Shtora-1

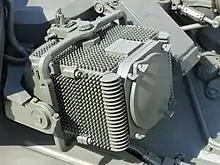
Infrared light emitter, with its opening protected by a round cover

The Shtora-1 has four key components: two electro-optical/infrared (EO/IR) "dazzlers" mounted on both turret cheeks, an infrared jammer, a modulator, and a control panel in the fighting compartment.